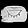
Label: Bag